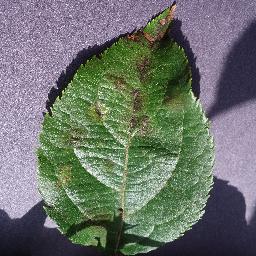
Label: Apple___Apple_scab